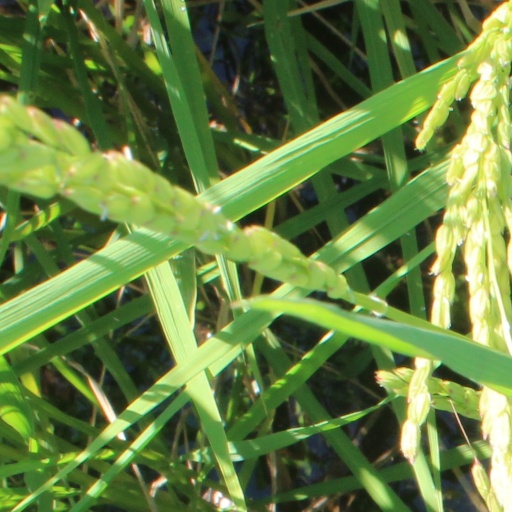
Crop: rice